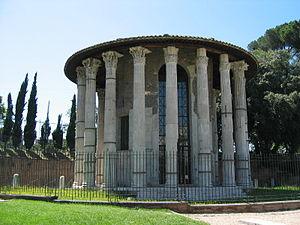
Façade sud-est du temple d'Hercule Victor sur le forum Boarium à Rome (Latium, Italie).
L'organisation en quatorze régions de la Rome augustéenne est une division administrative de la ville de Rome antique entreprise par Auguste. Elle remplace la division en quatre régions ou quartiers traditionnellement attribuée à Servius Tullius, sixième roi de Rome. Les régions augustéennes sont par la suite divisées en quartiers. À l'origine, les régions sont désignées par leur numéro mais elles acquièrent progressivement des surnoms dérivés des principaux monuments ou éléments topographiques qu'elles contiennent. La réorganisation entreprise par Auguste reste fonctionnelle jusqu'au VIIᵉ siècle où elle est remplacée par une division en sept paroisses.
Le forum Boarium est l'un des plus anciens forums romains.